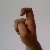
The image shows a hand gesture representing the letter 'X' in Indian Sign Language.